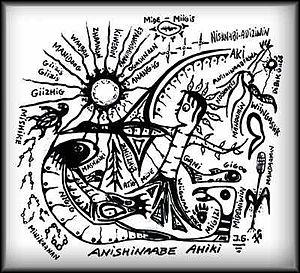
L’algonquin est un dialecte de l'ojibwé dans la branche centrale de la famille des langues algonquiennes. Il est parlé par le peuple algonquin du Québec et de l'Ontario. L'algonquin est aussi un dialecte couramment appelé Anishinaabemowin mais qui en fait se réfère à la langue ojibwée.